Andrew Bird

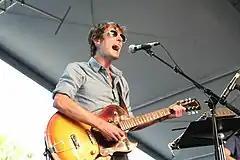
Bird performing at the 2007 Coachella Valley Music and Arts Festival

In September 2006, Bird signed to Fat Possum Records, and in March 2007 he released his third post-Bowl of Fire album, "Armchair Apocrypha". The album was recorded in collaboration with electronic musician Martin Dosh, and includes a track composed by Dosh (with lyrics by Bird) entitled "Simple X". This song first appeared without Bird's lyrics as "Simple Exercises" on Dosh's 2004 release "Pure Trash". The album was produced by Ben Durrant (who had worked on Dosh's "The Lost Take"), and also featured Haley Bonar and Chris Morrissey. The album went on to sell over 100,000 copies.